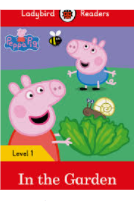
Portrait style: Cartoon Portrait